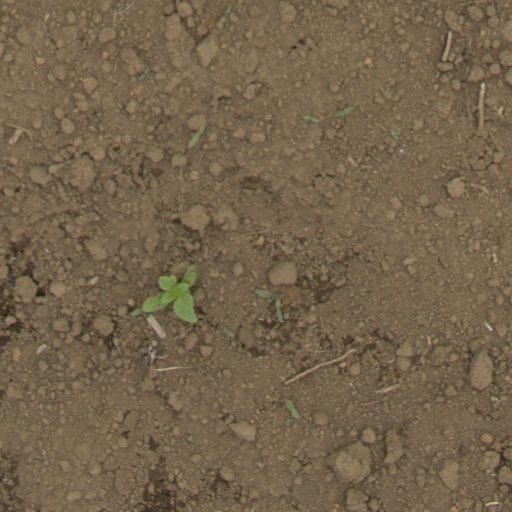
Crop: Jerusalem artichoke